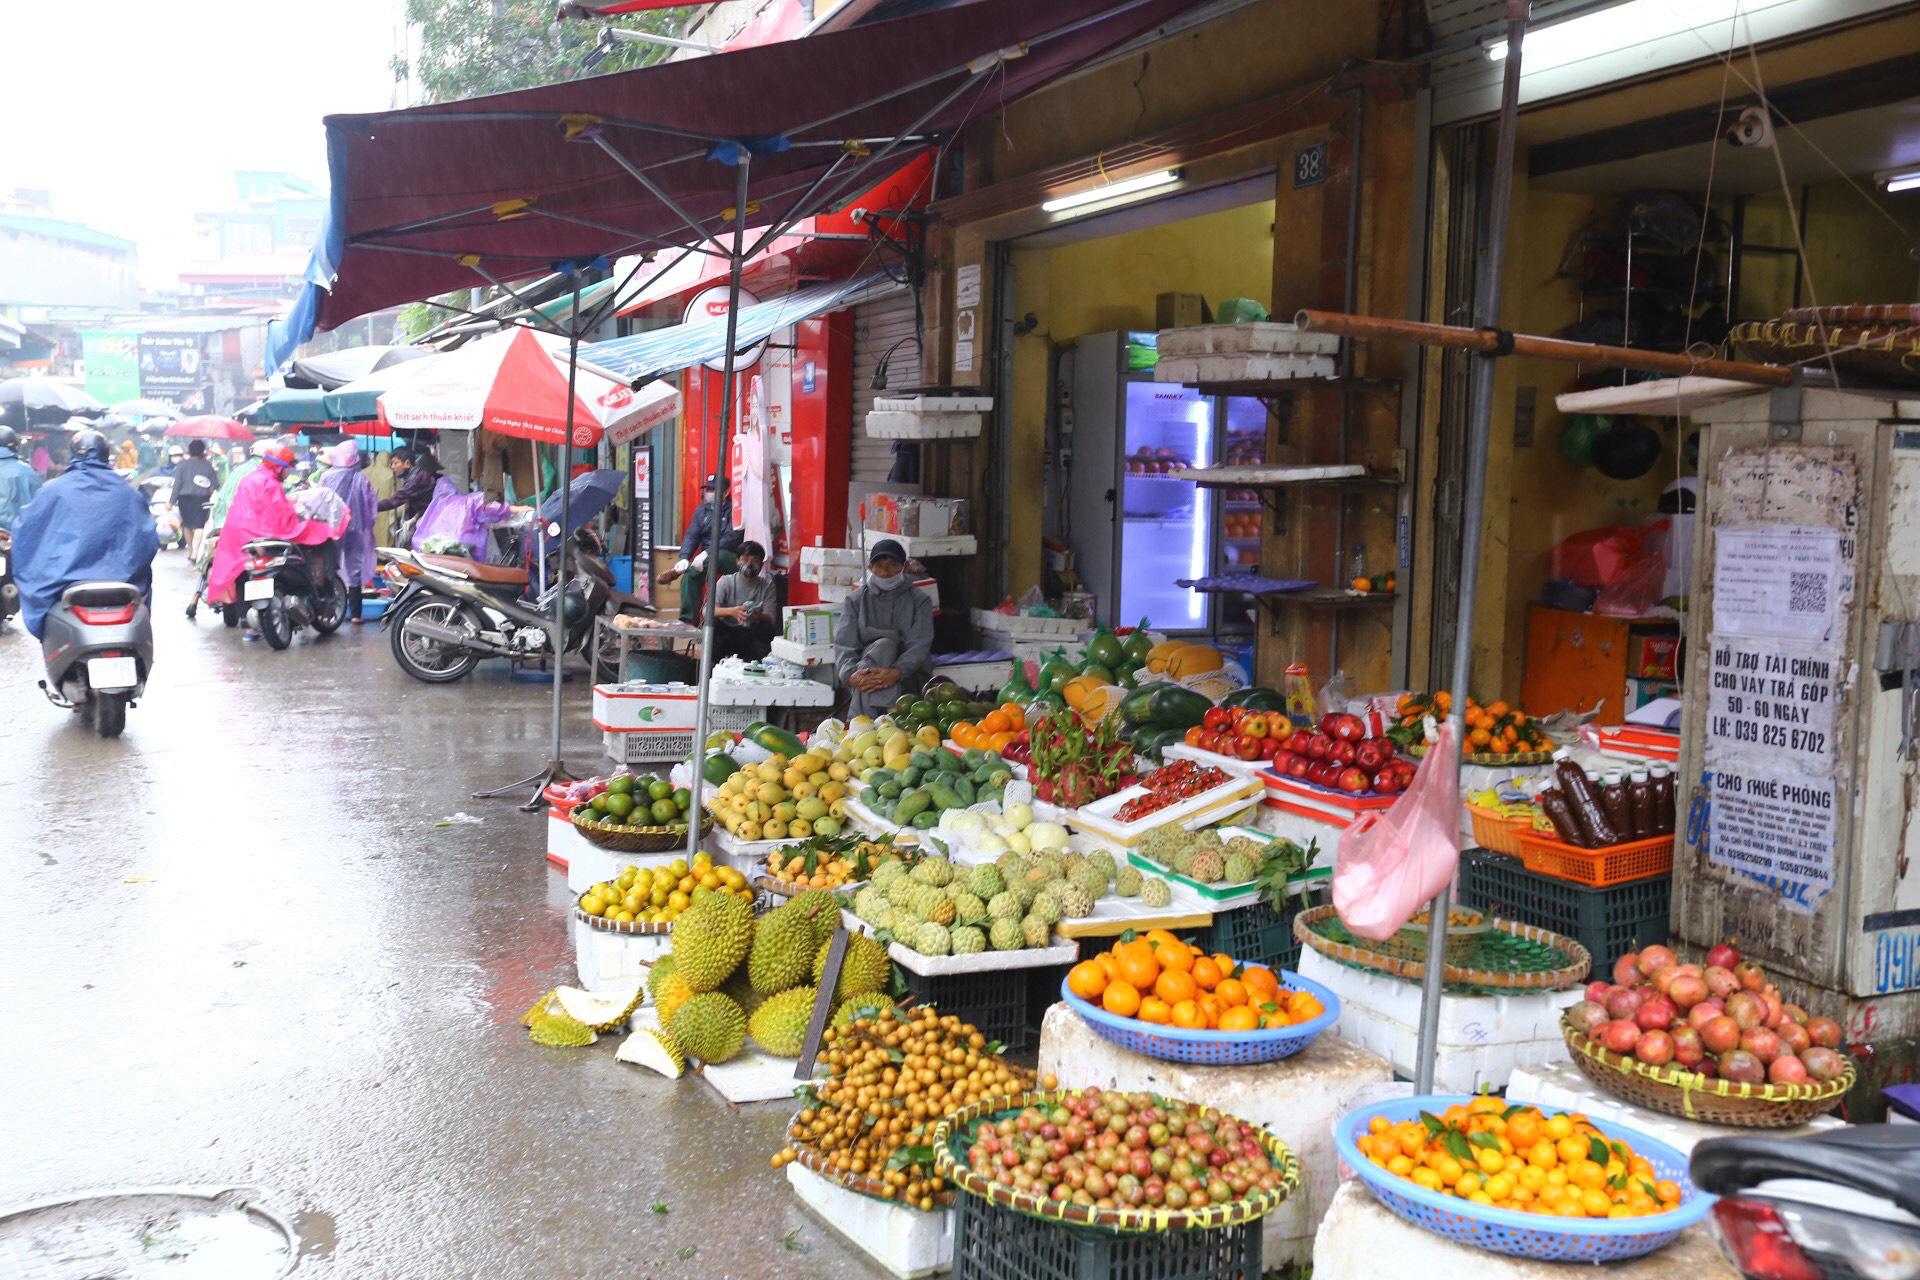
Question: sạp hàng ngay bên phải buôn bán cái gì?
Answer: trái cây các loại